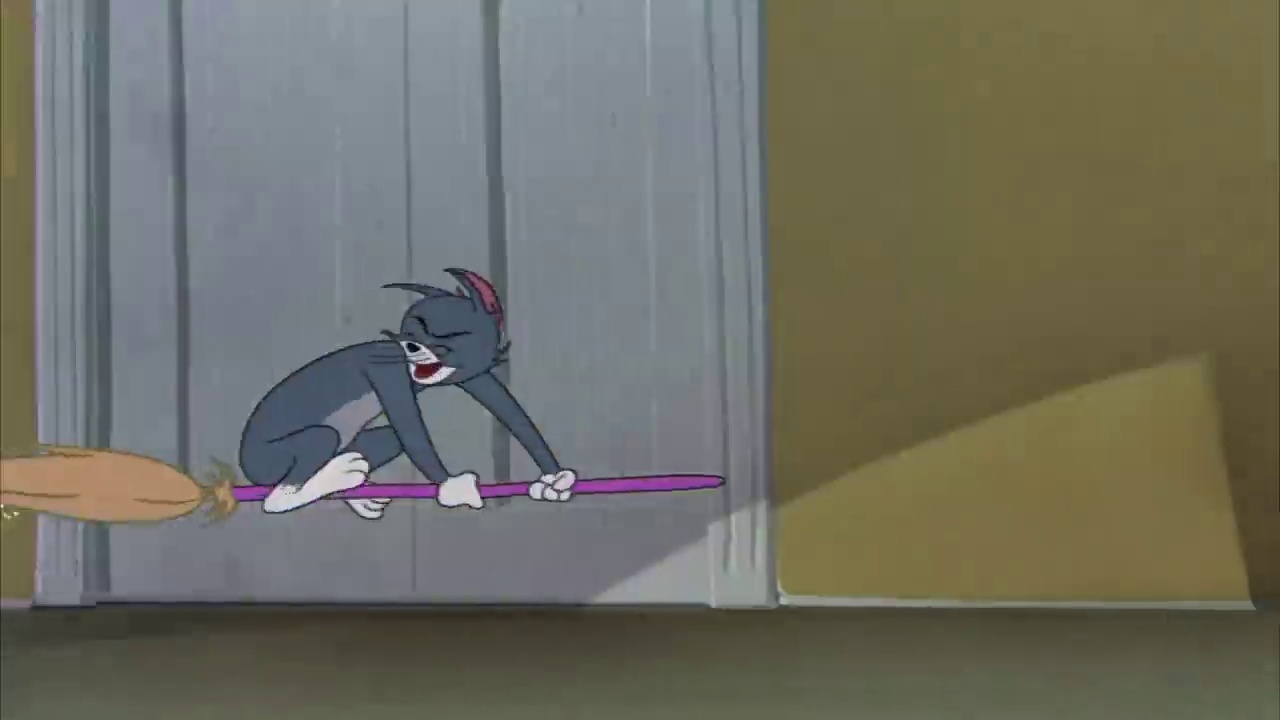
Portrait style: Cartoon Portrait